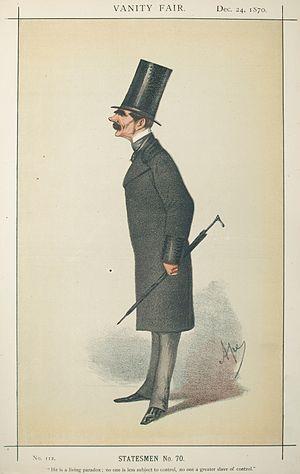
Le Commissaire de la République des îles Ioniennes est le représentant local du gouvernement britannique aux États-Unis des îles Ioniennes entre 1816 et 1864.
Henry Knight Storks fut un militaire et administrateur colonial britannique.